Electronic license plate

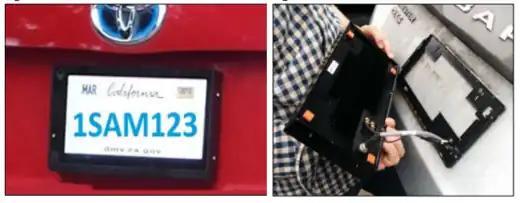
A depiction of an Electronic License Plate

An electronic license plate (also referred to as a digital display license plate or a digital license plate) is a vehicle-mounted identification device that emits a radio signal for tracking and digital monitoring purposes. Various patents have been published to replace traditional metal and plastic license plates. It communicates directly with a vehicle's computer system and other remote systems related to vehicle regulation.